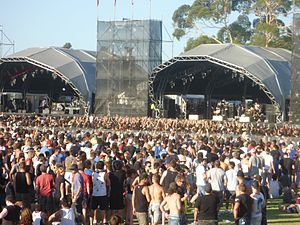
Perth (Australien) / Kultur / Kunst og underholdning
Soundwave Perth i 2010
Perth er hovedstad og største by i den australske delstat Western Australia. Det er den fjerdestørste by i Australien med 2,02 millioner indbyggere i Perth metropolområdet. Perth er en del af South West Land Division i Western Australia og størstedelen af Perths metropolområde ligger på kystsletten Swan Coastal Plain, som er en smal stribe land mellem det Indiske Ocean og de lave klipper i Darling Scarp. De første bosættelser var ved floden Swan River og i dag ligger såvel byens centrale forretningskvarter som havnen ved floden. Perth er administrativt inddelt i en række lokalregeringsområder, som igen består af et stort antal forstæder, der strækker sig fra Two Rocks i nord til Rockingham i syd og The Lakes i øst.